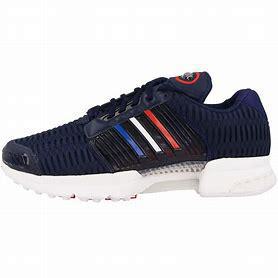
Brand: Adidas
Model: Climacool 1